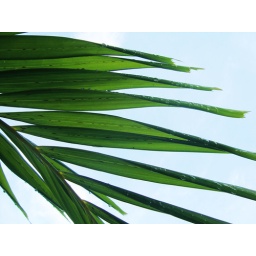
One of the palm trees in our front yard after the rain. Love the green and the glittery drops on the leaves.